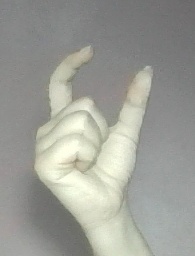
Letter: nun